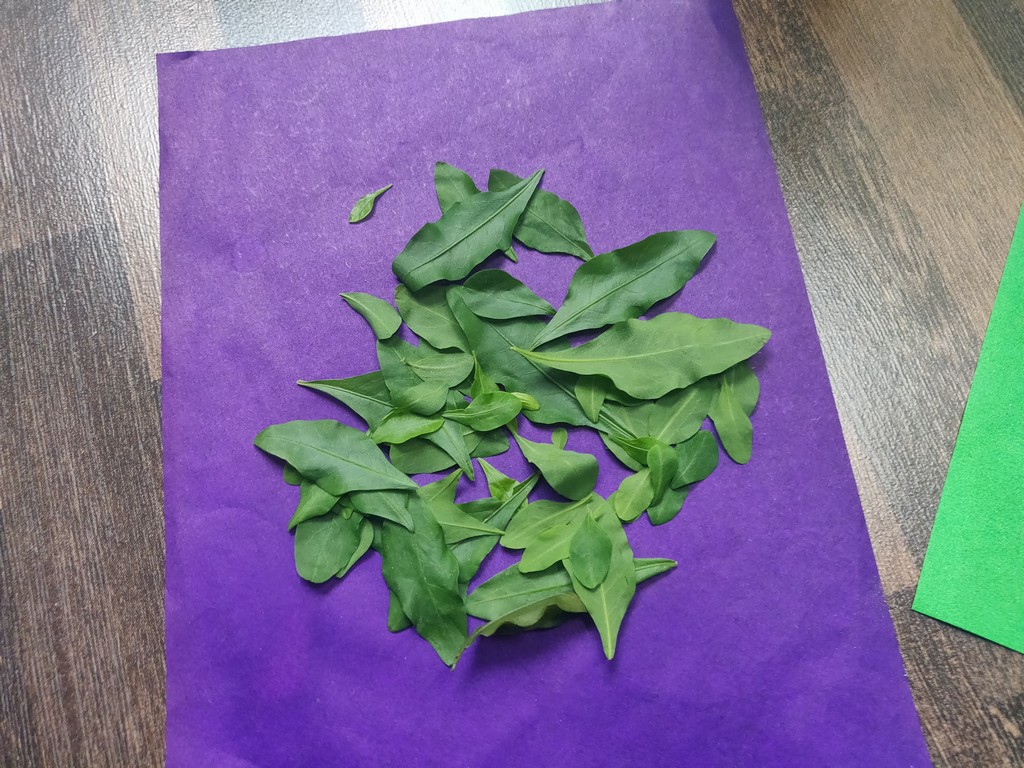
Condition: Healthy
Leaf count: multiple
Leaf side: unknown